Take My Life, Please

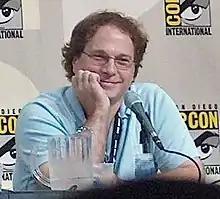
Don Payne wrote the episode.

"Take My Life, Please" was written by Don Payne and directed by Steven Dean Moore. It was the first episode of "The Simpsons" to air in 720p high-definition television, though not the first time "The Simpsons" appeared in high-definition, as "The Simpsons Movie" was the first "Simpsons" production to be rendered in HD. With the new broadcasting system came a new opening sequence. It was the first major permanent change to the show's introduction since the opening added in season 2; previous changes have included variations in the duration of the intro, and special one-shot introductions for the "Treehouse of Horror" Halloween episodes, as well as a handful of others. This new intro also includes some 3D animation when the camera pans over Springfield. "The Simpsons" creator Matt Groening told the "New York Post": "The clouds at the very beginning of the main title were always unsatisfying to me. My original direction to the animators was to make the clouds as realistic as possible, and as we go through the clouds we enter this cartoon universe of "The Simpsons". Finally, after a couple of decades, they've gotten closer to what I had in my mind. Not perfect, but better."